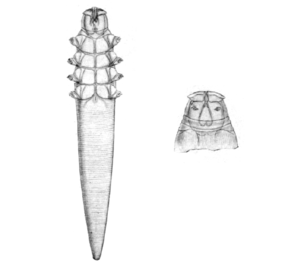
La démodécie ou gale folliculaire est une maladie de peau touchant le chien et due à l’infestation des follicules pileux par un acarien microscopique de forme allongée, appelé Demodex canis. Couramment nommée « gale démodécique », elle ne doit pour autant pas être confondue avec la gale sarcoptique, qui est une maladie provoquée par un acarien différent.